Which point is corresponding to the reference point?
Reference image:
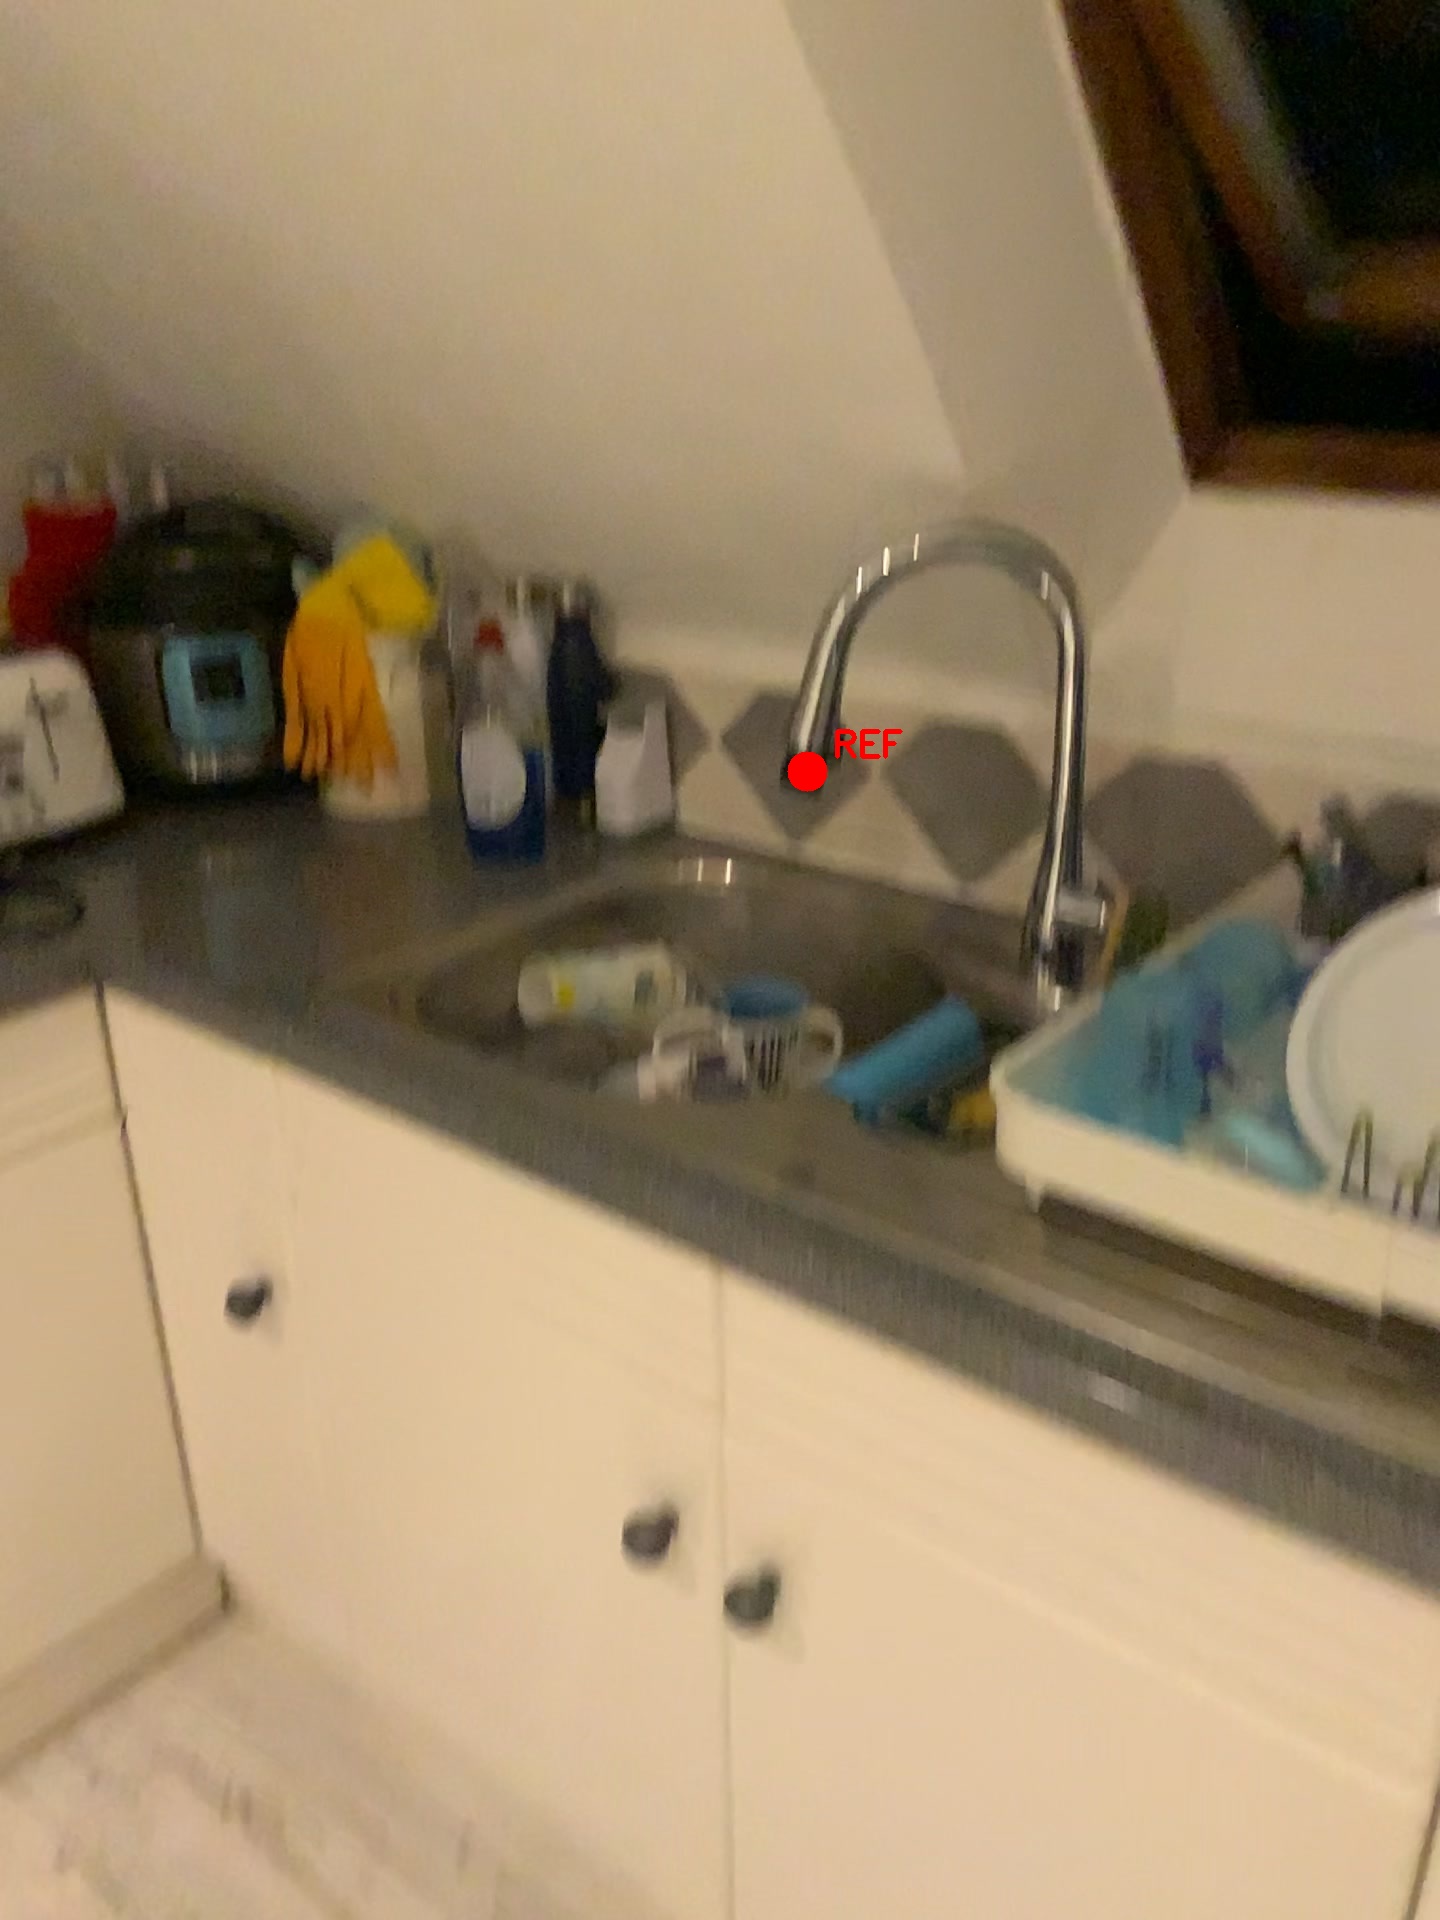
Option image:
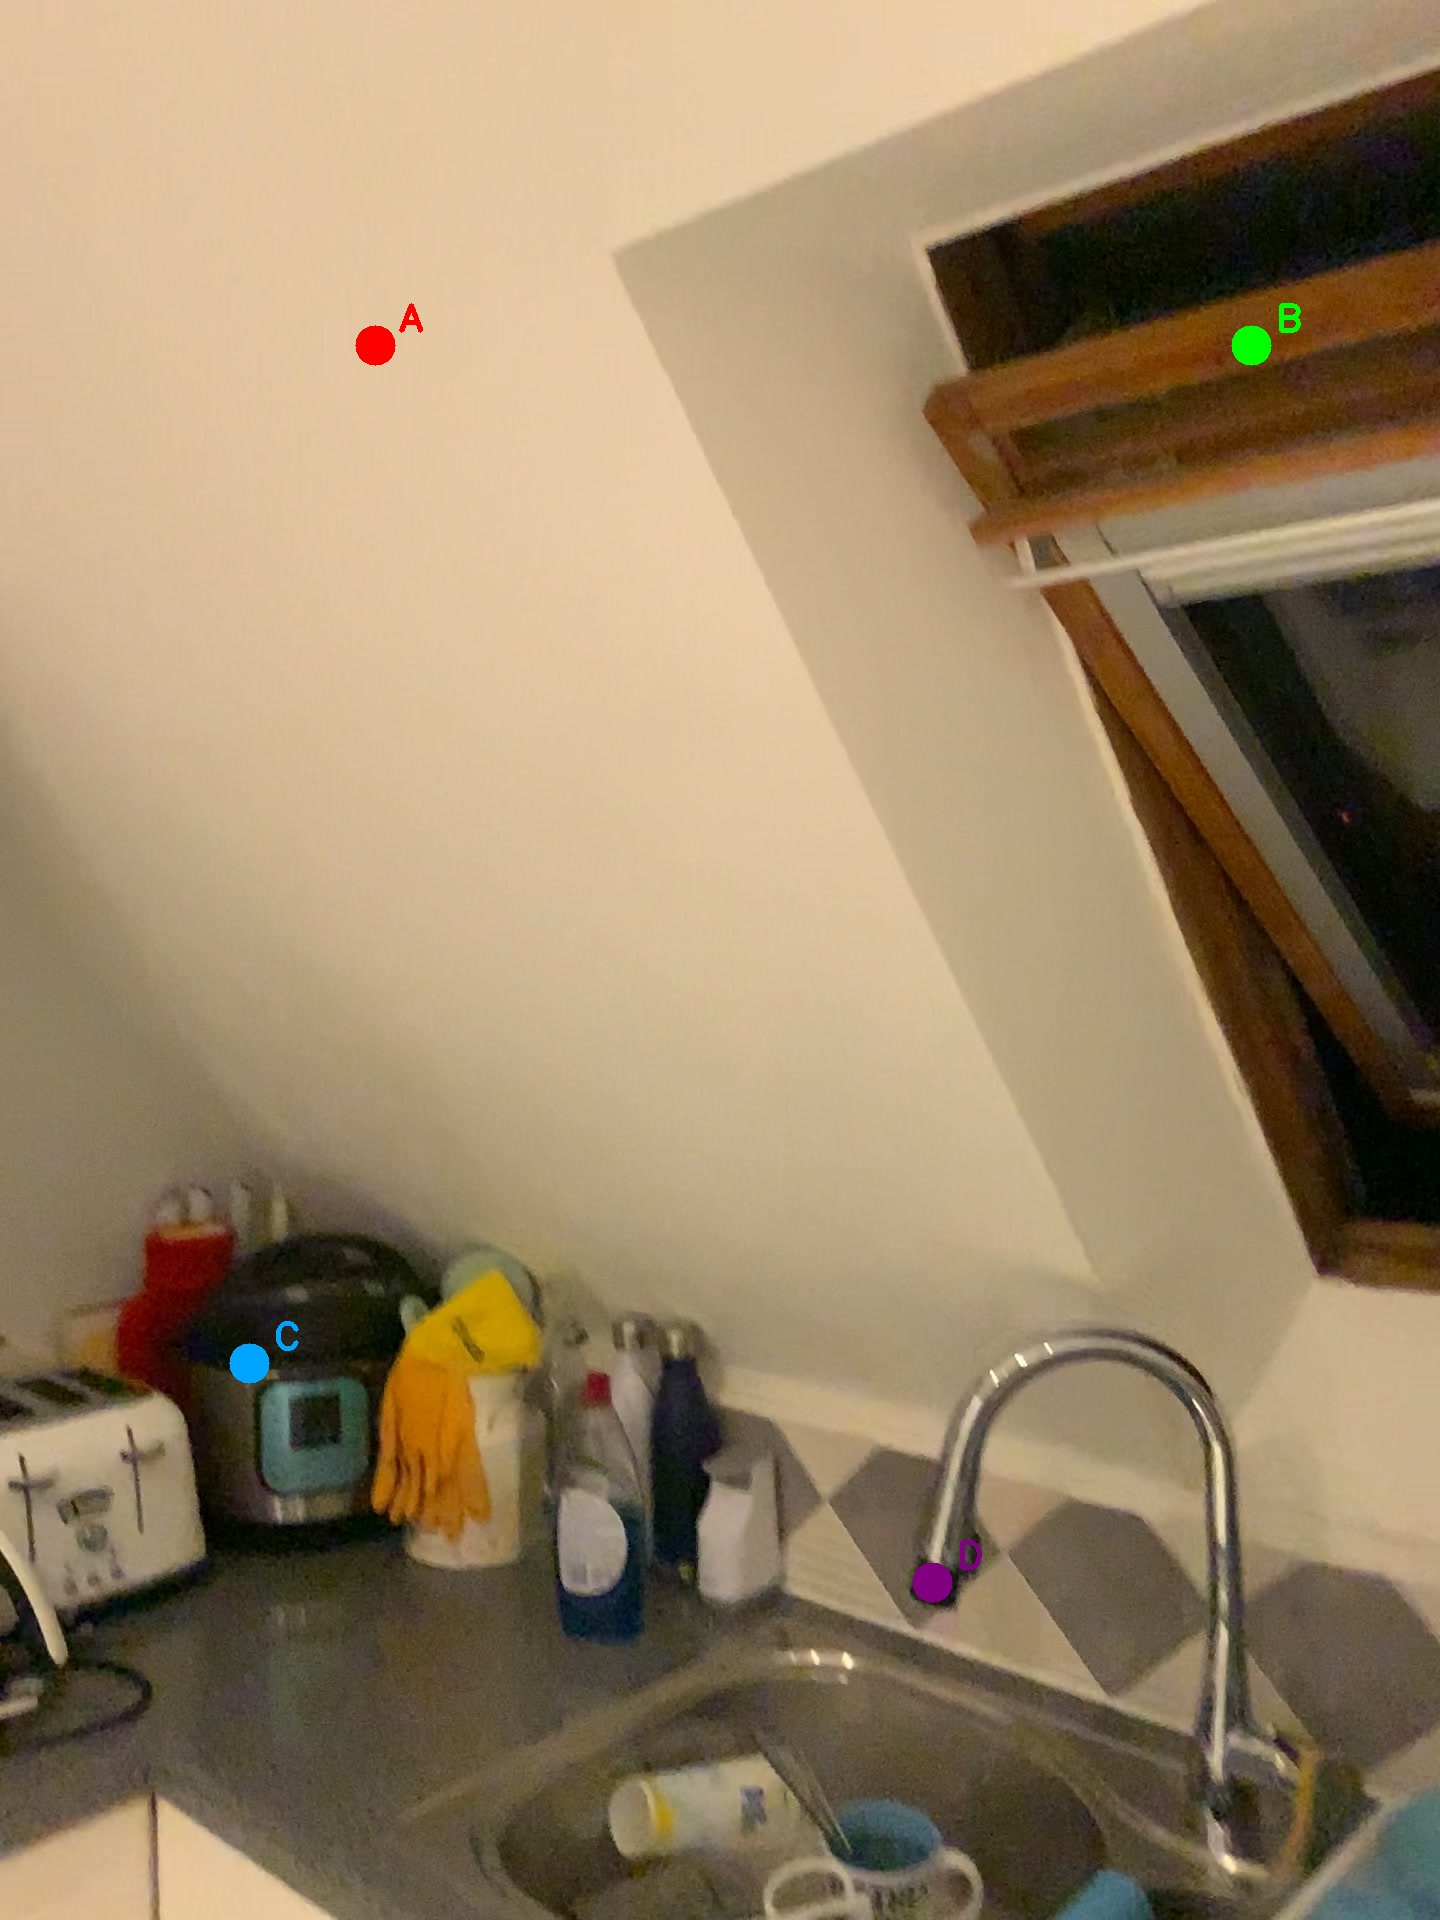
Choices:
Point A
Point B
Point C
Point D
Answer: (D)